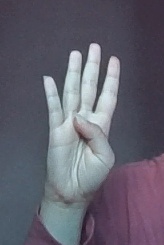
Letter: kaaf